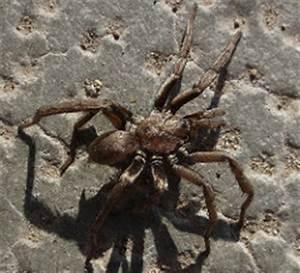
spider